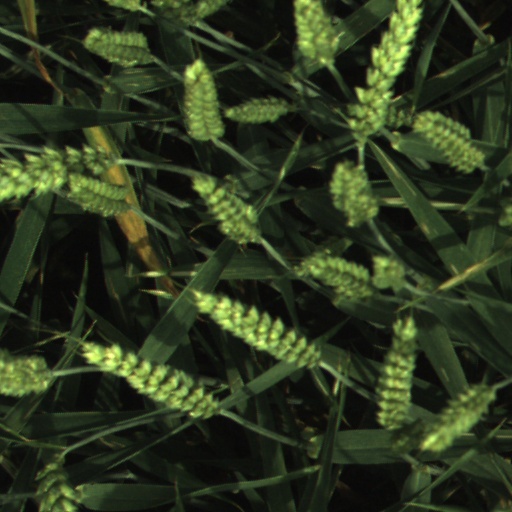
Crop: wheat